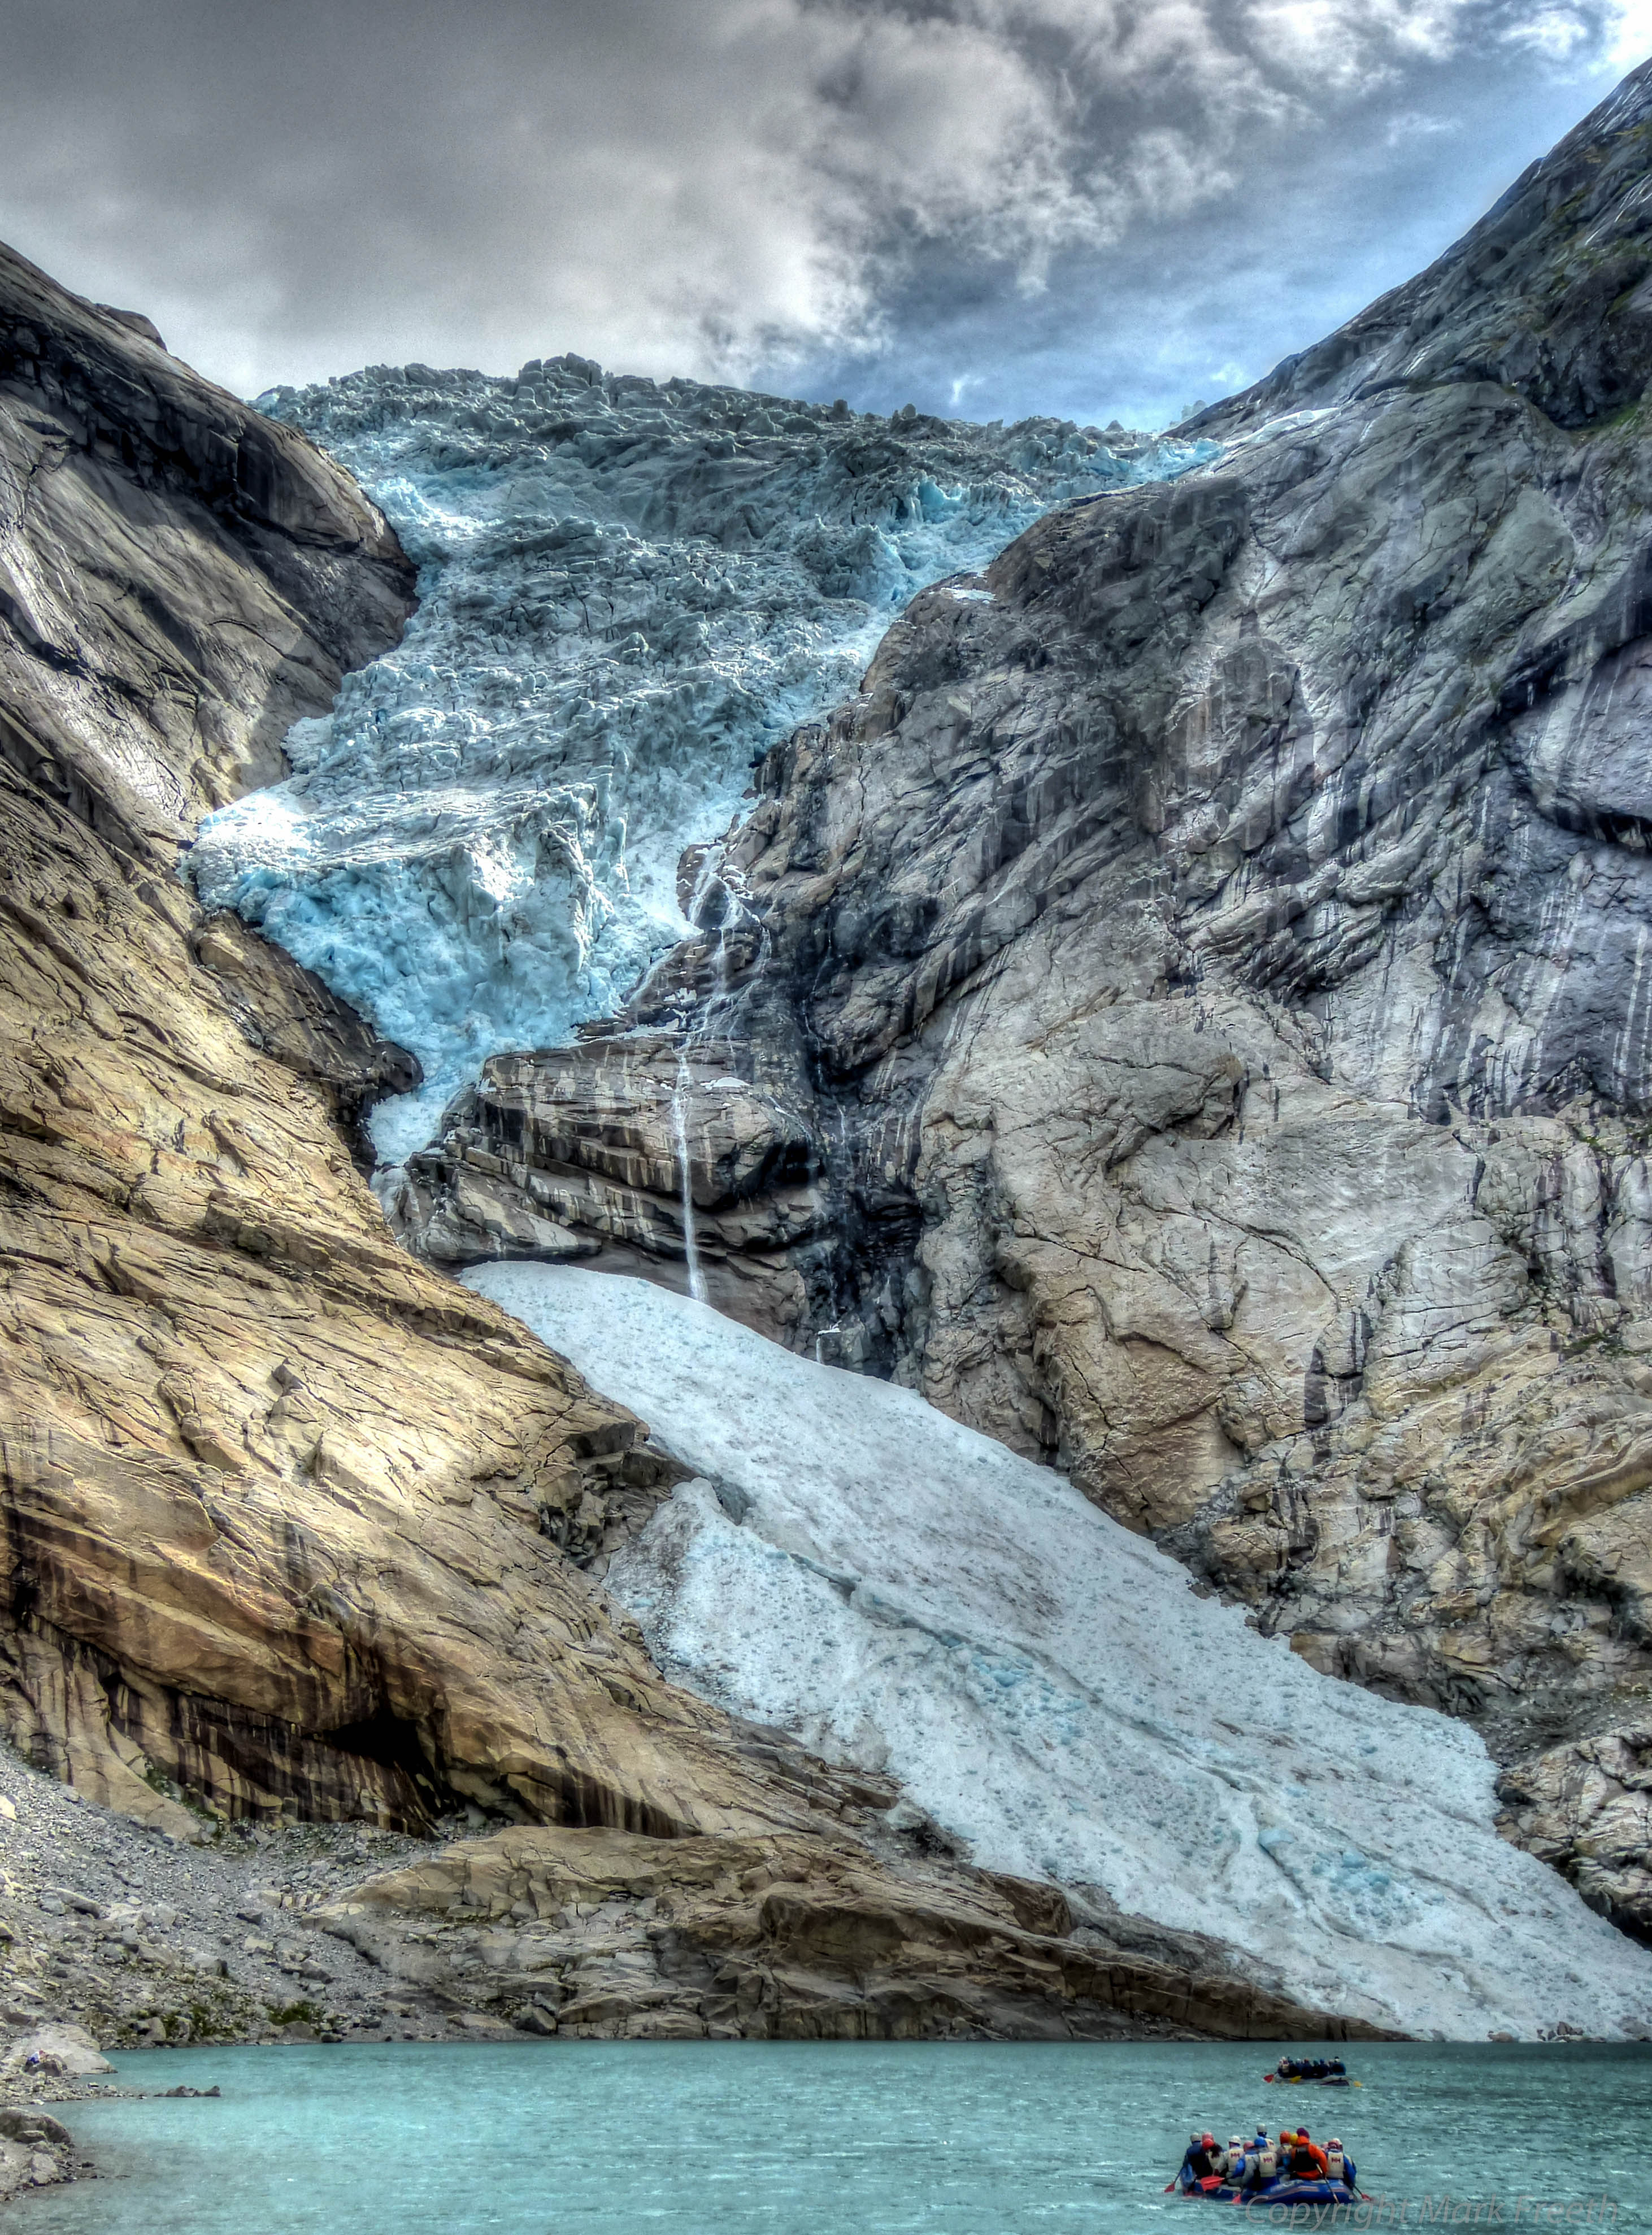
sea, coast, rock, mountain, wave, mountain range, cliff, cove, glacier, bay, rapid, fjord, terrain, body of water, cruise, hdr, norway, moraine, markfreeth, landform, geographical feature, glacial landform